Anon (film)

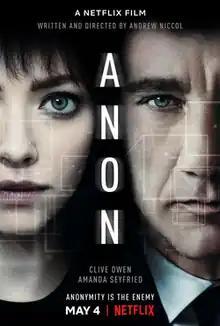
Release poster

Anon is a 2018 science fiction thriller film written and directed by Andrew Niccol. An international co-production of Canada, Germany and the United States, the film stars Clive Owen and Amanda Seyfried, with Colm Feore, Mark O'Brien, Sonya Walger, Joe Pingue and Iddo Goldberg appearing in supporting roles. Set in a futuristic world where privacy and anonymity no longer exist, the plot follows a troubled detective (Owen) who comes across a young woman (Seyfried) who has evaded the government's transparency system.